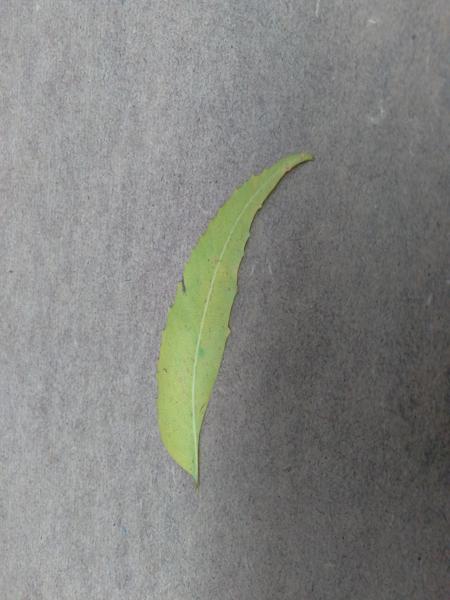
Plant: Neem